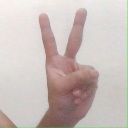
अक्षर: क